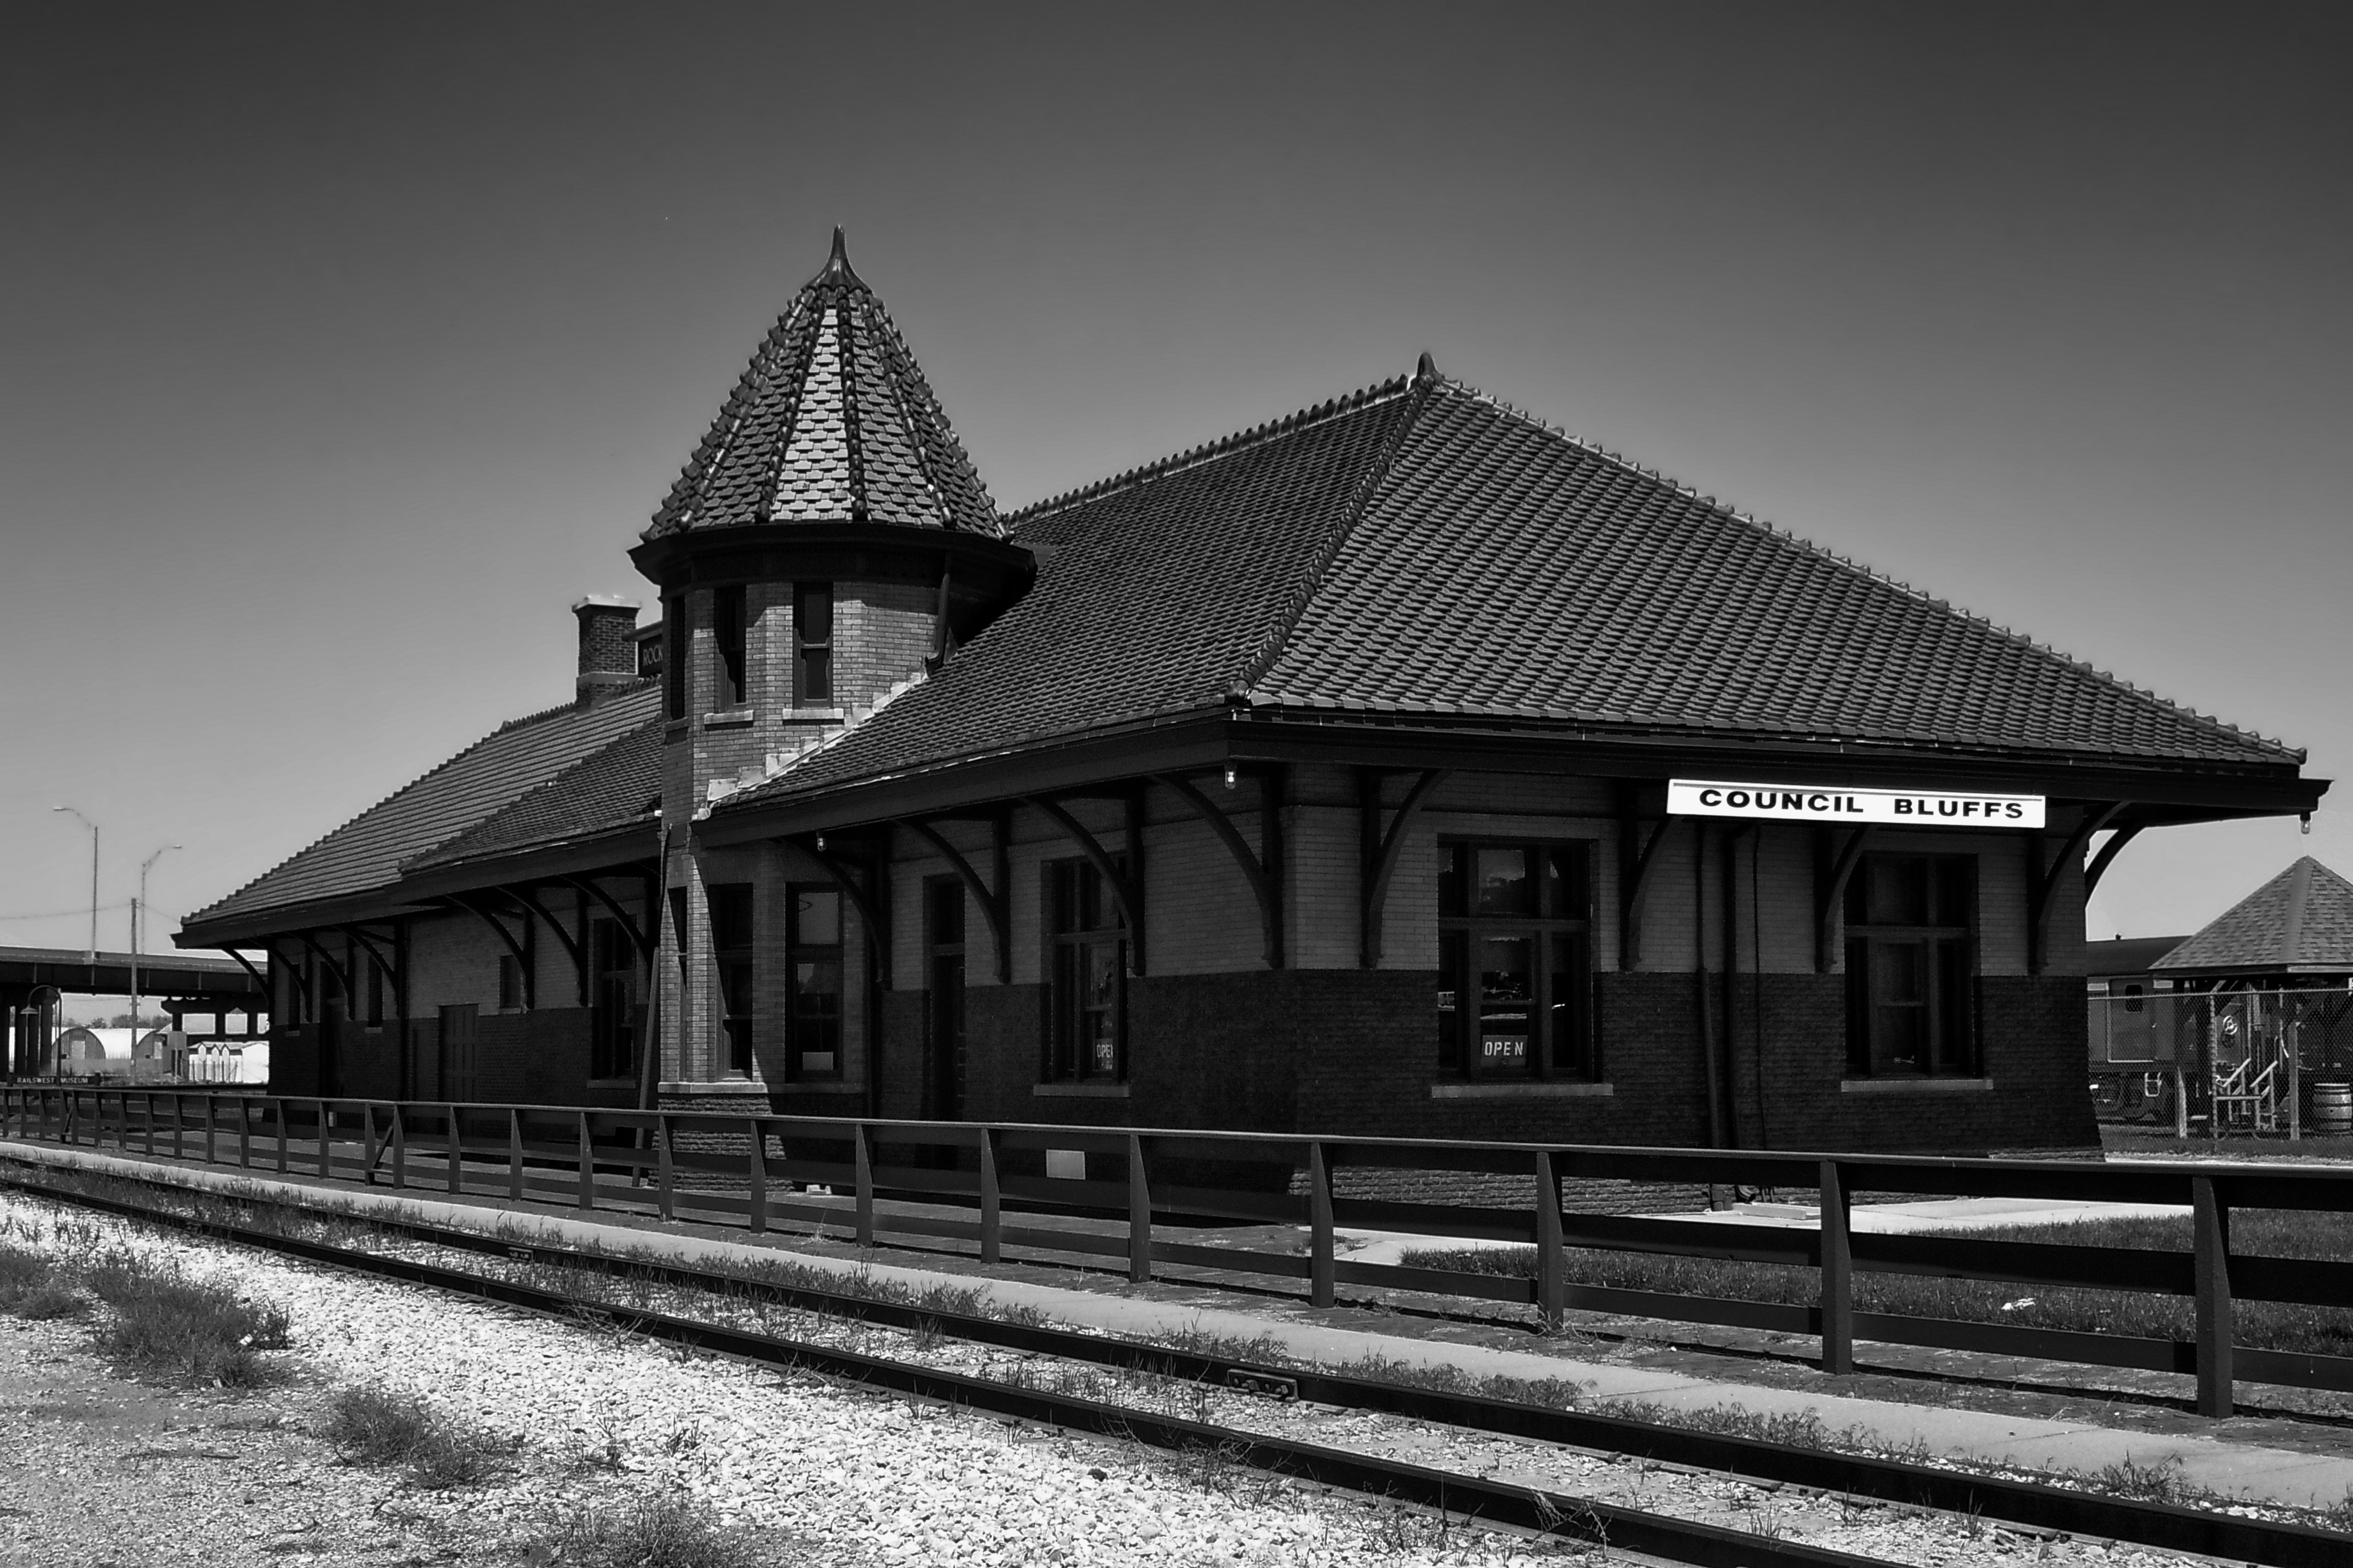
black and white, sky, track, railway, railroad, building, train, transport, vehicle, train station, monochrome, tracks, clouds, iowa, depot, rail transport, monochrome photography, residential area, rolling stock, council bluffs